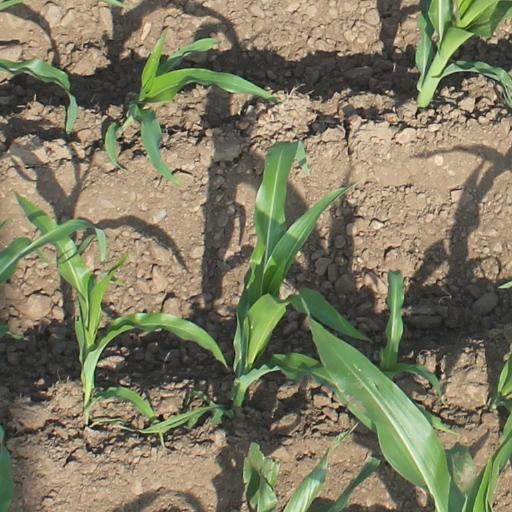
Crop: maize; corn